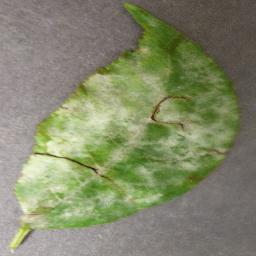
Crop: cherry
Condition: (including_sour)_powdery_mildew